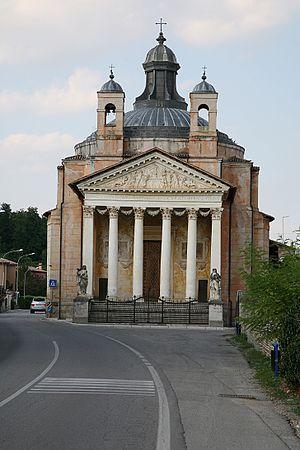
La villa Barbaro dite villa Volpi est une villa veneta conçue par l'architecte Andrea Palladio entre 1550 et 1560 pour les frères Barbaro à Maser, commune italienne de la province de Trévise en Vénétie.
Le tempietto Barbaro est un petit temple situé à Maser, commune de la province de Trévise en Vénétie, conçu par l'architecte Andrea Palladio.